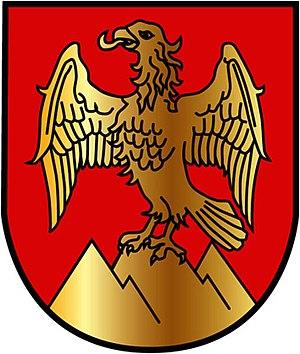
Arnfels est une commune autrichienne du district de Leibnitz en Styrie.